Francis Webster

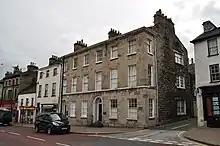
A pair of Georgian houses by Webster. They are dated about 1798.

Francis Webster (1767–1827) was an architect who worked in Kendal, Westmorland, England. He has been described as "the first to introduce the public profession of architecture into Kendal".